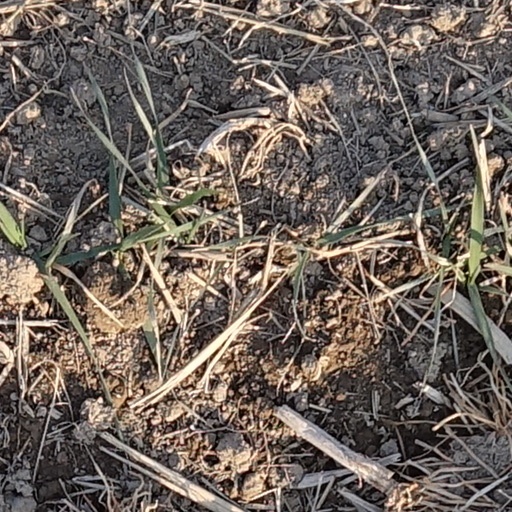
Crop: wheat